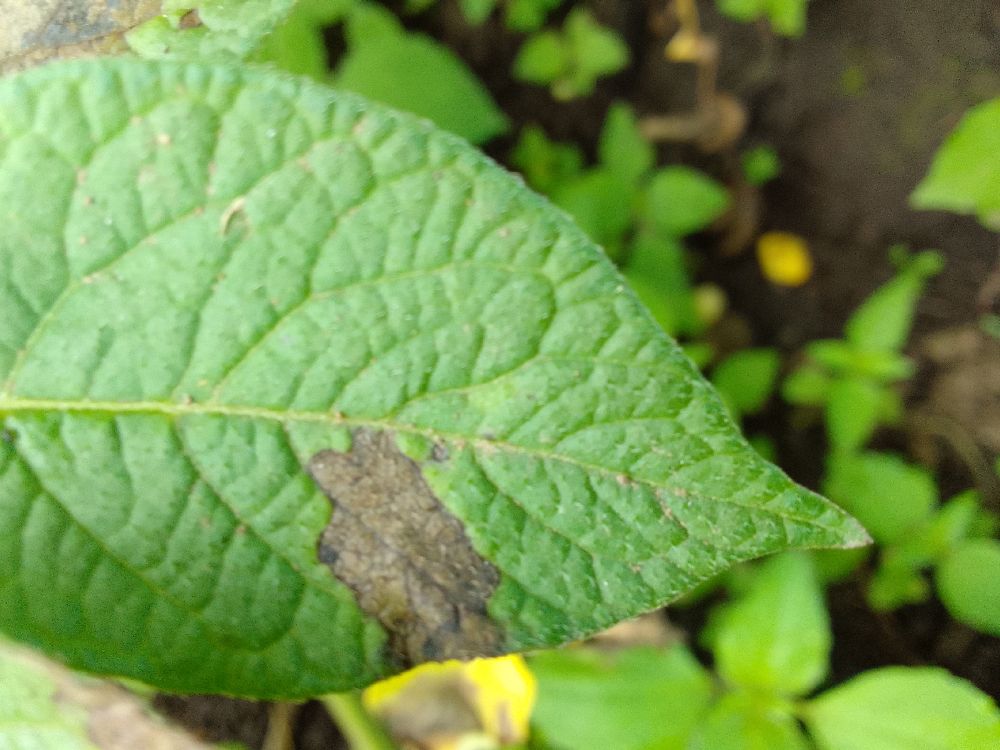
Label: Late blight